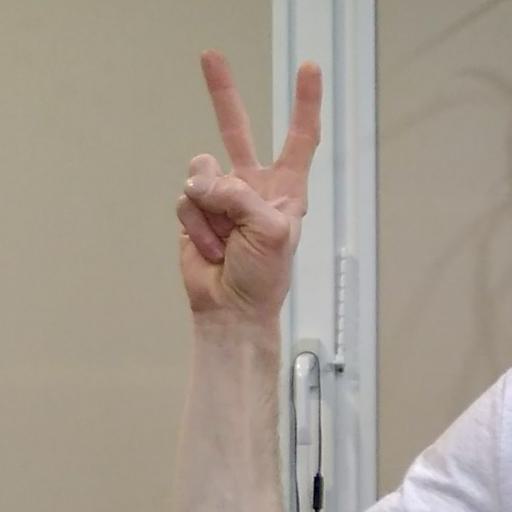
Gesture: peace